Jerome Cavanagh

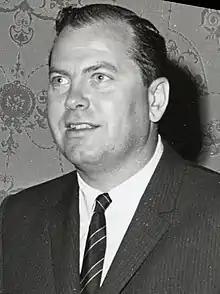
Cavanagh in the 1960s

Jerome Patrick Cavanagh (June 16, 1928 – November 27, 1979) was an American politician who served as the mayor of Detroit, Michigan from 1962 to 1970. Initially a popular figure, his reputation was seriously damaged by the city's 1967 riots, the most destructive of any U.S. city that decade. He was the first mayor to reside at the Manoogian Mansion, donated to the city by the industrial baron Alex Manoogian.